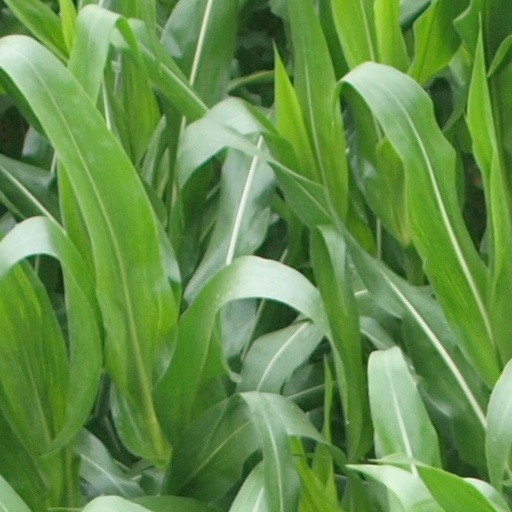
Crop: maize; corn